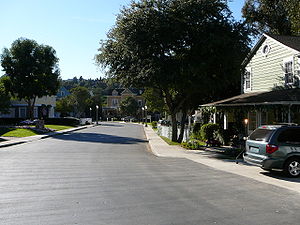
Tv-serie / Amerikansk tv
Wisteria Lane fra Desperate Housewives - En af 2000'ernes mest succesfulde serier.
En tv-serie er en række sammenhængende tv-programmer. En tv-serie består af en eller flere sæsoner, der igen består af et antal afsnit. Afsnit og sæsoner kan have en sammenkædet handling, såvel som de alle kan være handlingsmæssigt separeret. Tv-serier optager sammen med nyhedsudsendelser og film en betydelig del af mange tv-stationers sendeflade. På mange kanaler er serier suppleret med reklamer før, under og efter udsendelsen, og derfor er seertallet afgørende for en series overlevelse.